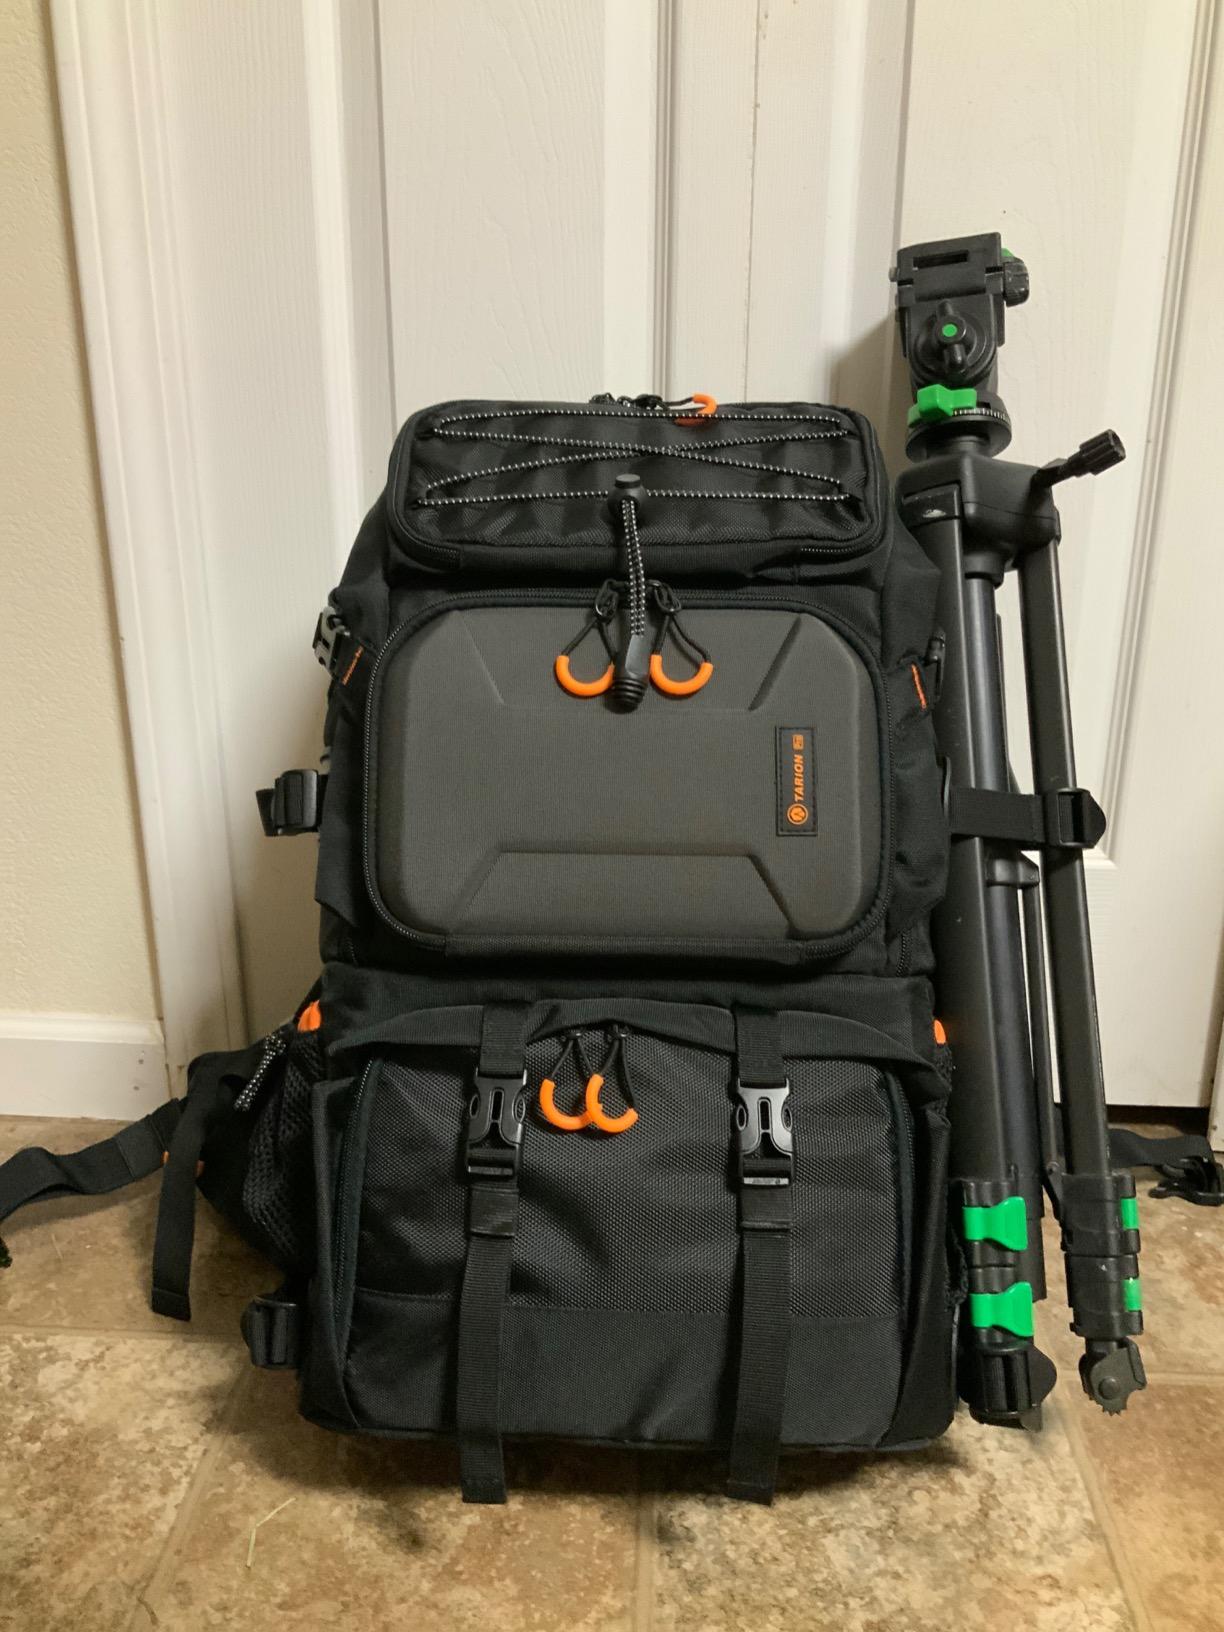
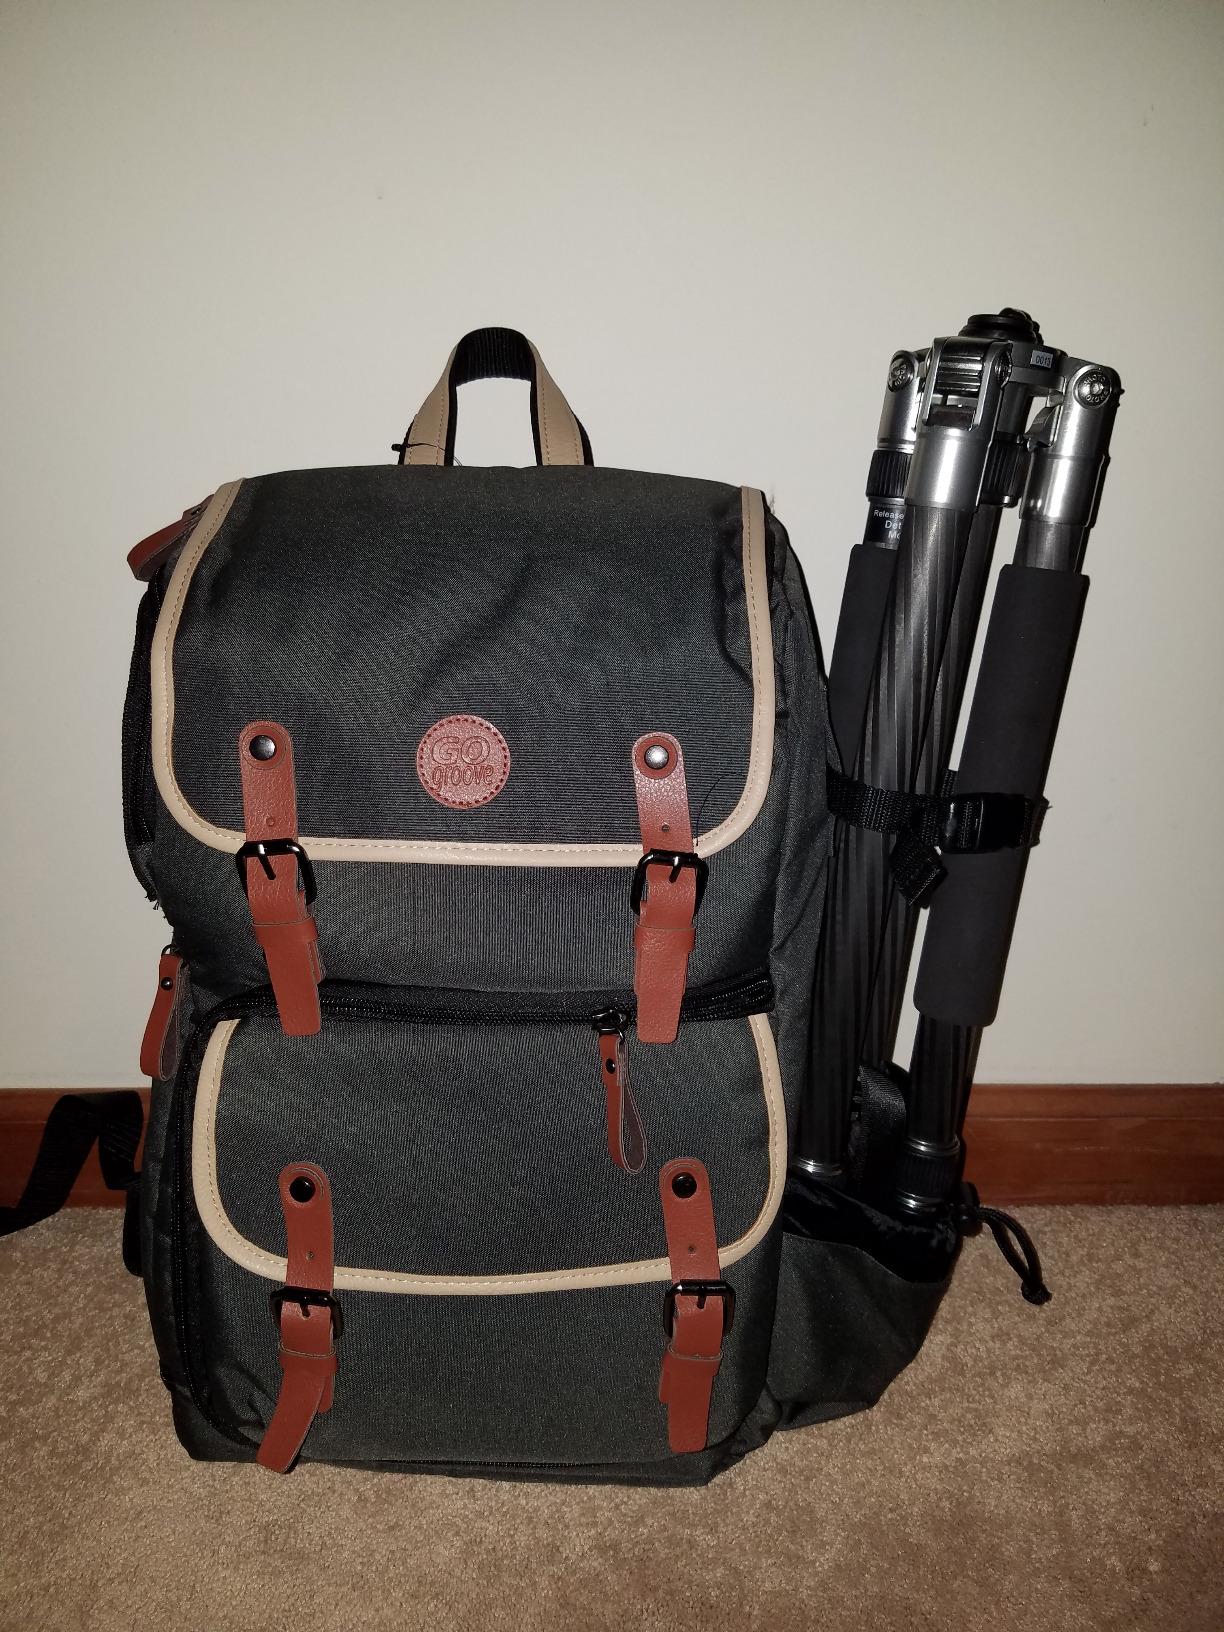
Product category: bag
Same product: no